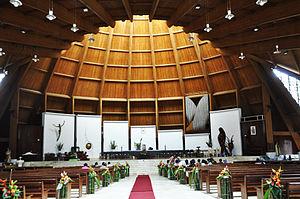
Basilique Marie-Reine des apôtres de Mvolyé This is a photo of a monument in Cameroon identified by the ID CE09
La basilique mineure Marie-Reine des apôtres de Mvolyé se situe au Cameroun, à la sortie sud de Yaoundé sur la colline de Mvolyé. La proclamation a été faite par le Légat pontifical, le cardinal Jean-Louis Tauran, au nom du pape Benoît XVI le 10 décembre 2006.